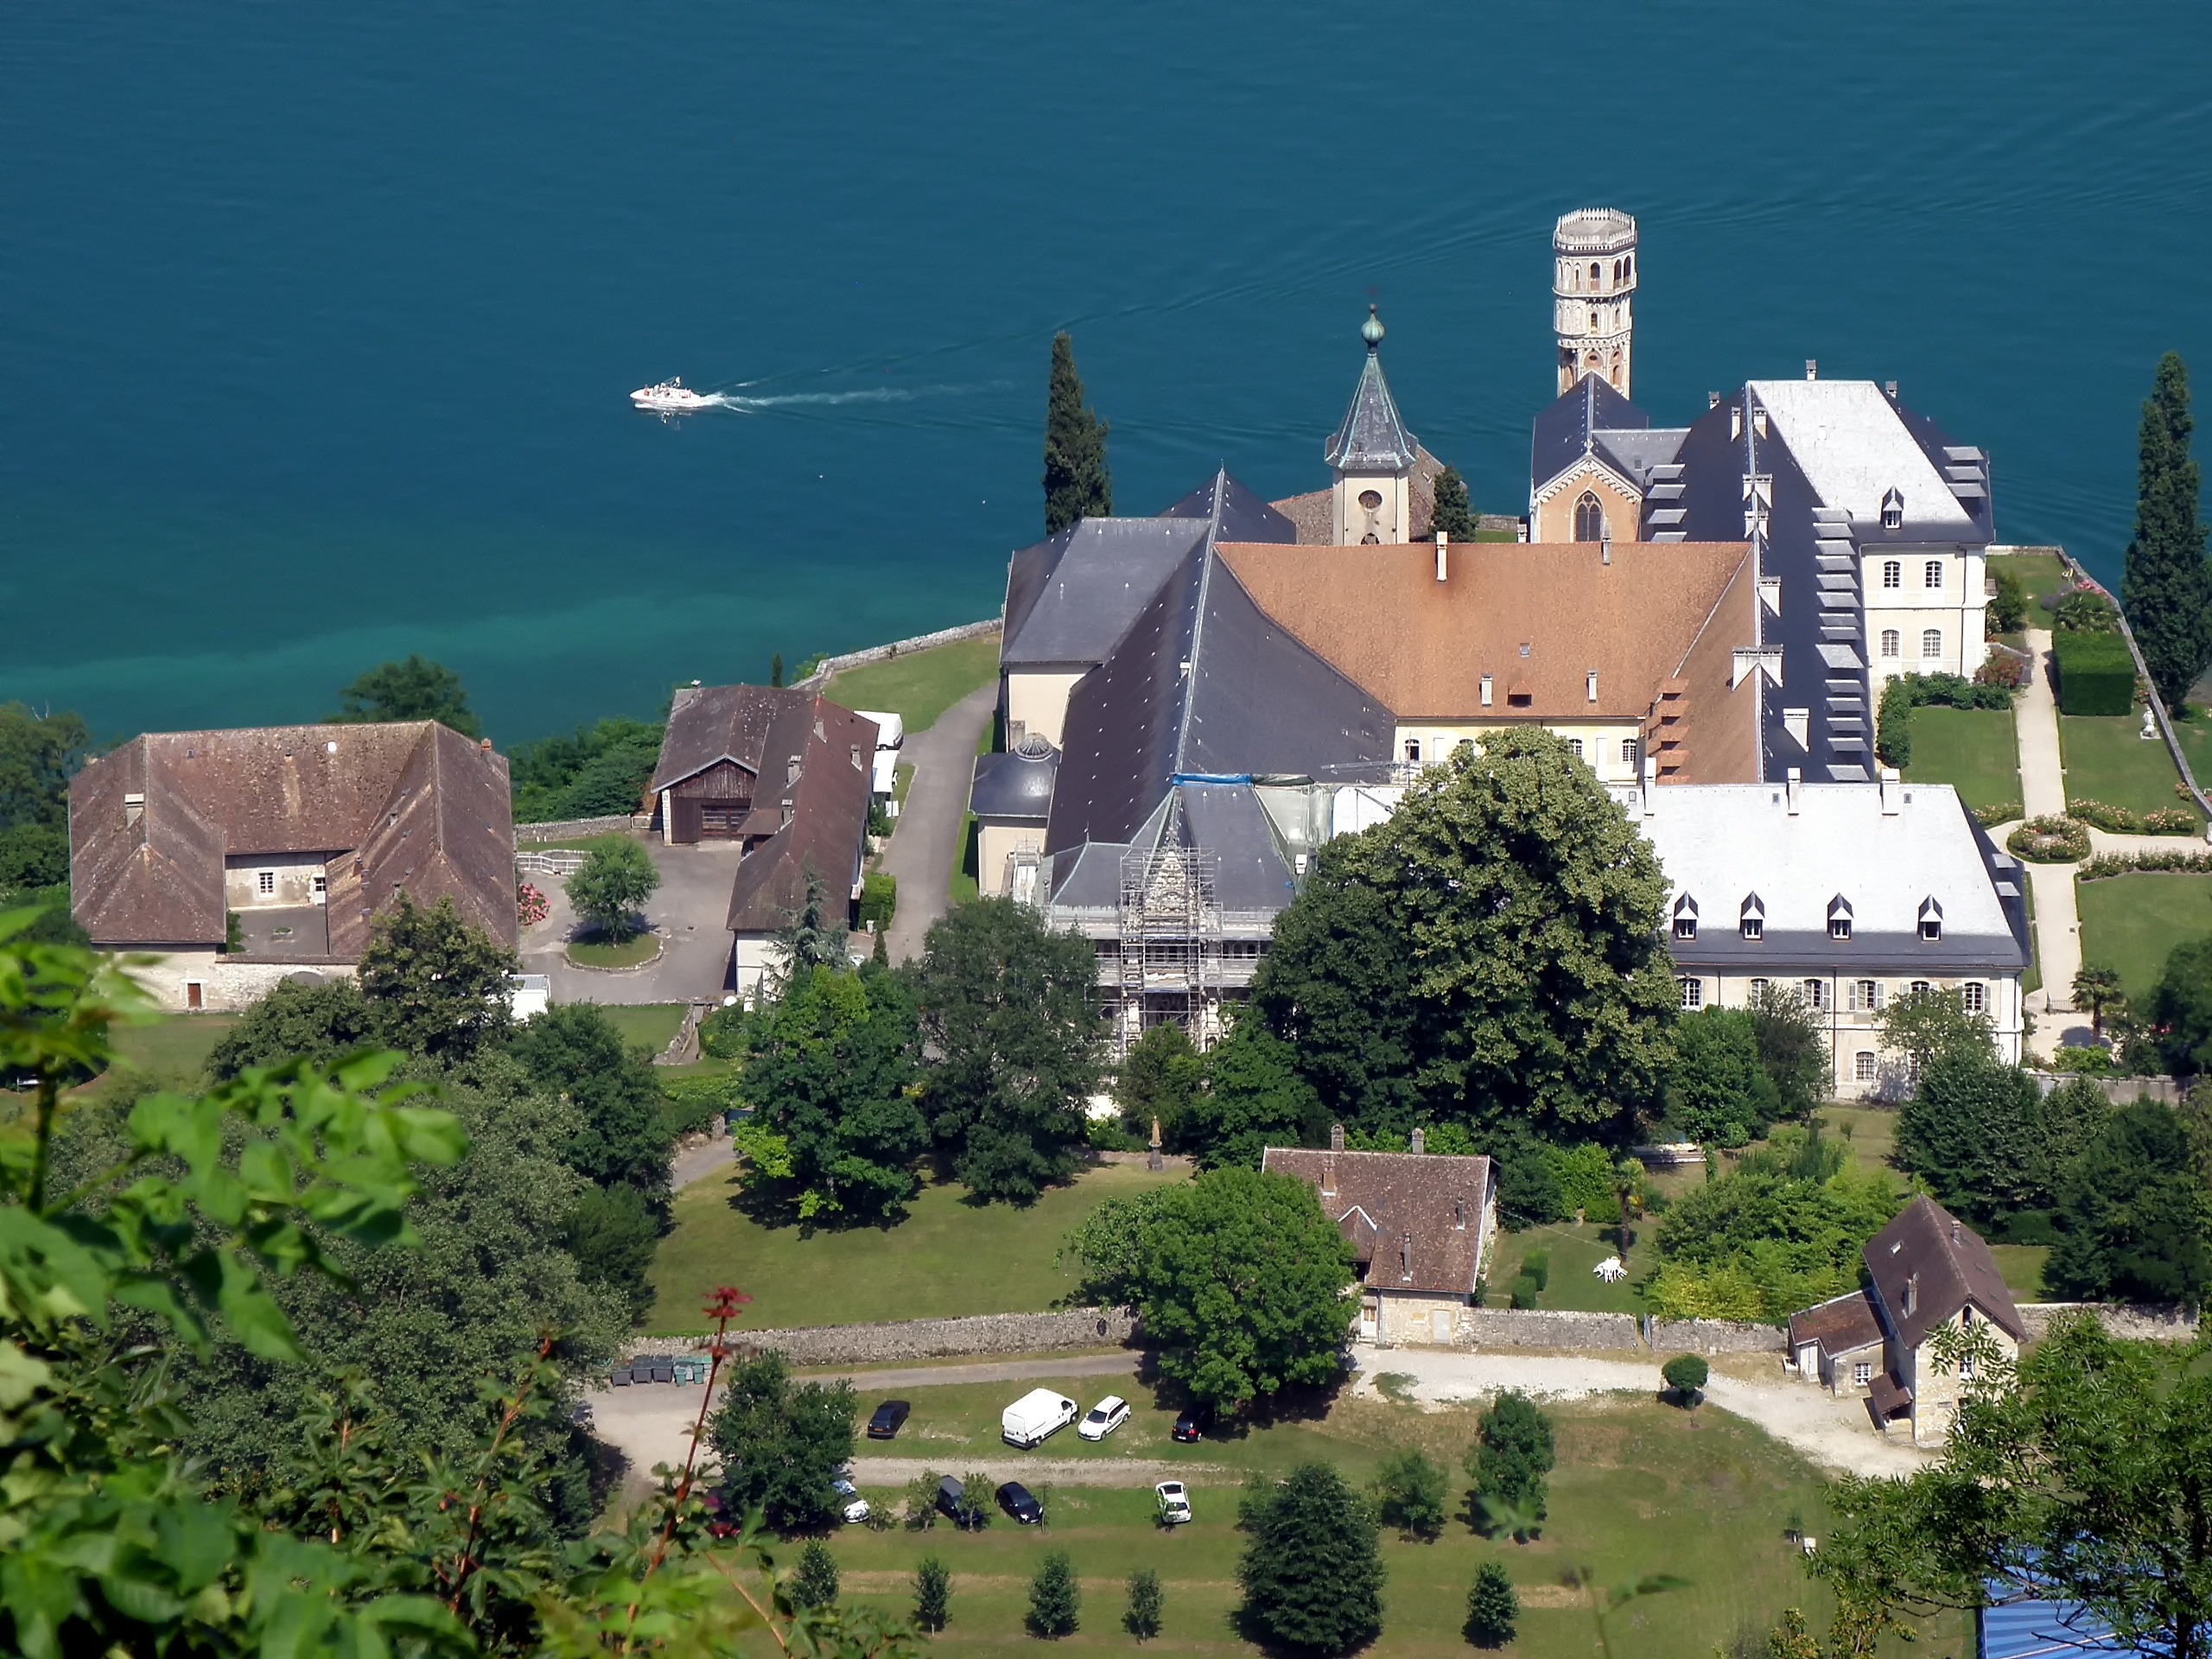
sea, water, ocean, architecture, mansion, town, building, chateau, summer, village, spring, castle, landmark, historic, place of worship, trees, buildings, monastery, estate, destinations, bird's eye view, aerial photography, residential area, abbaye d hautercombie